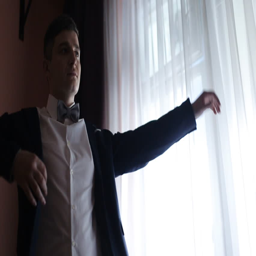
young man corrects his jacket before the wedding